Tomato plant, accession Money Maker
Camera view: tilt-top (135 deg); turntable rotation: 0 degrees
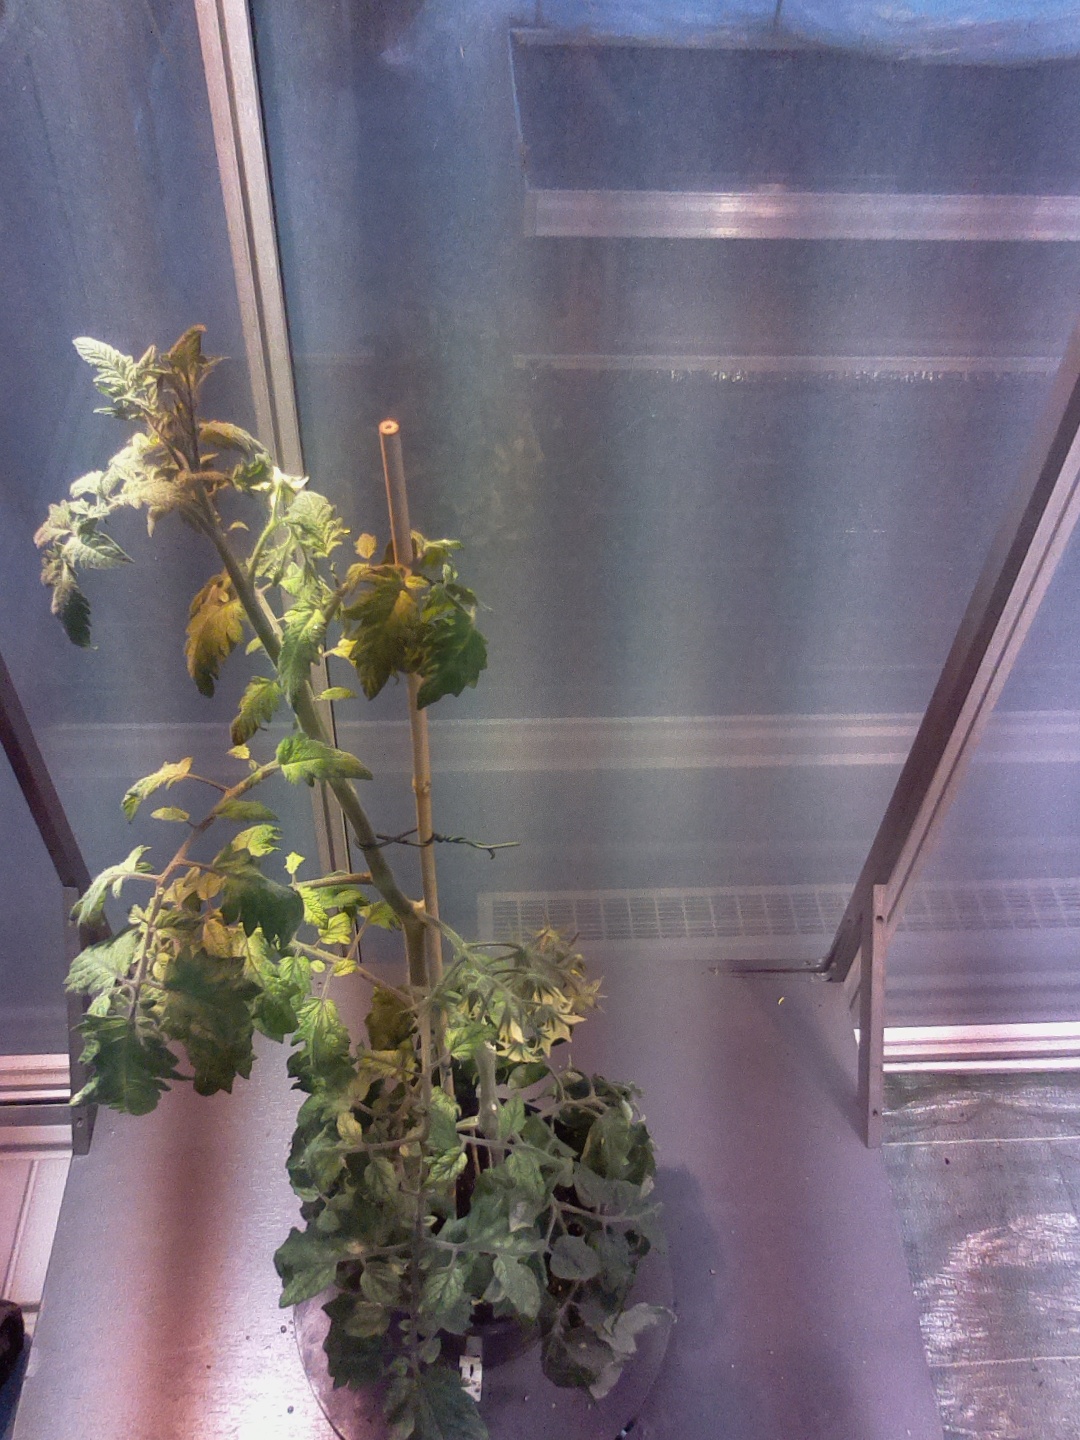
BBCH growth stage 71: 10%-20% of final fruit size